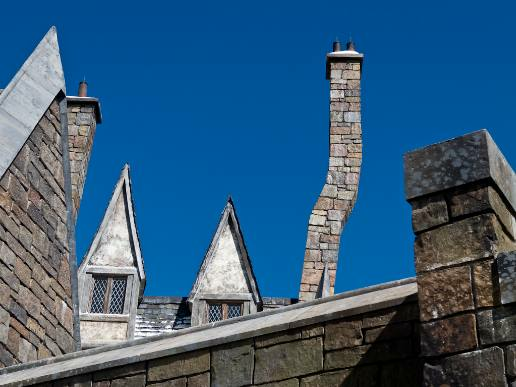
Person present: No